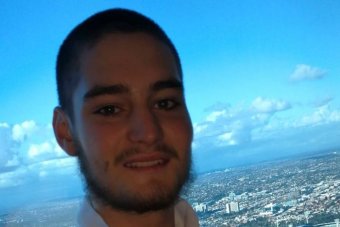
Gender: men